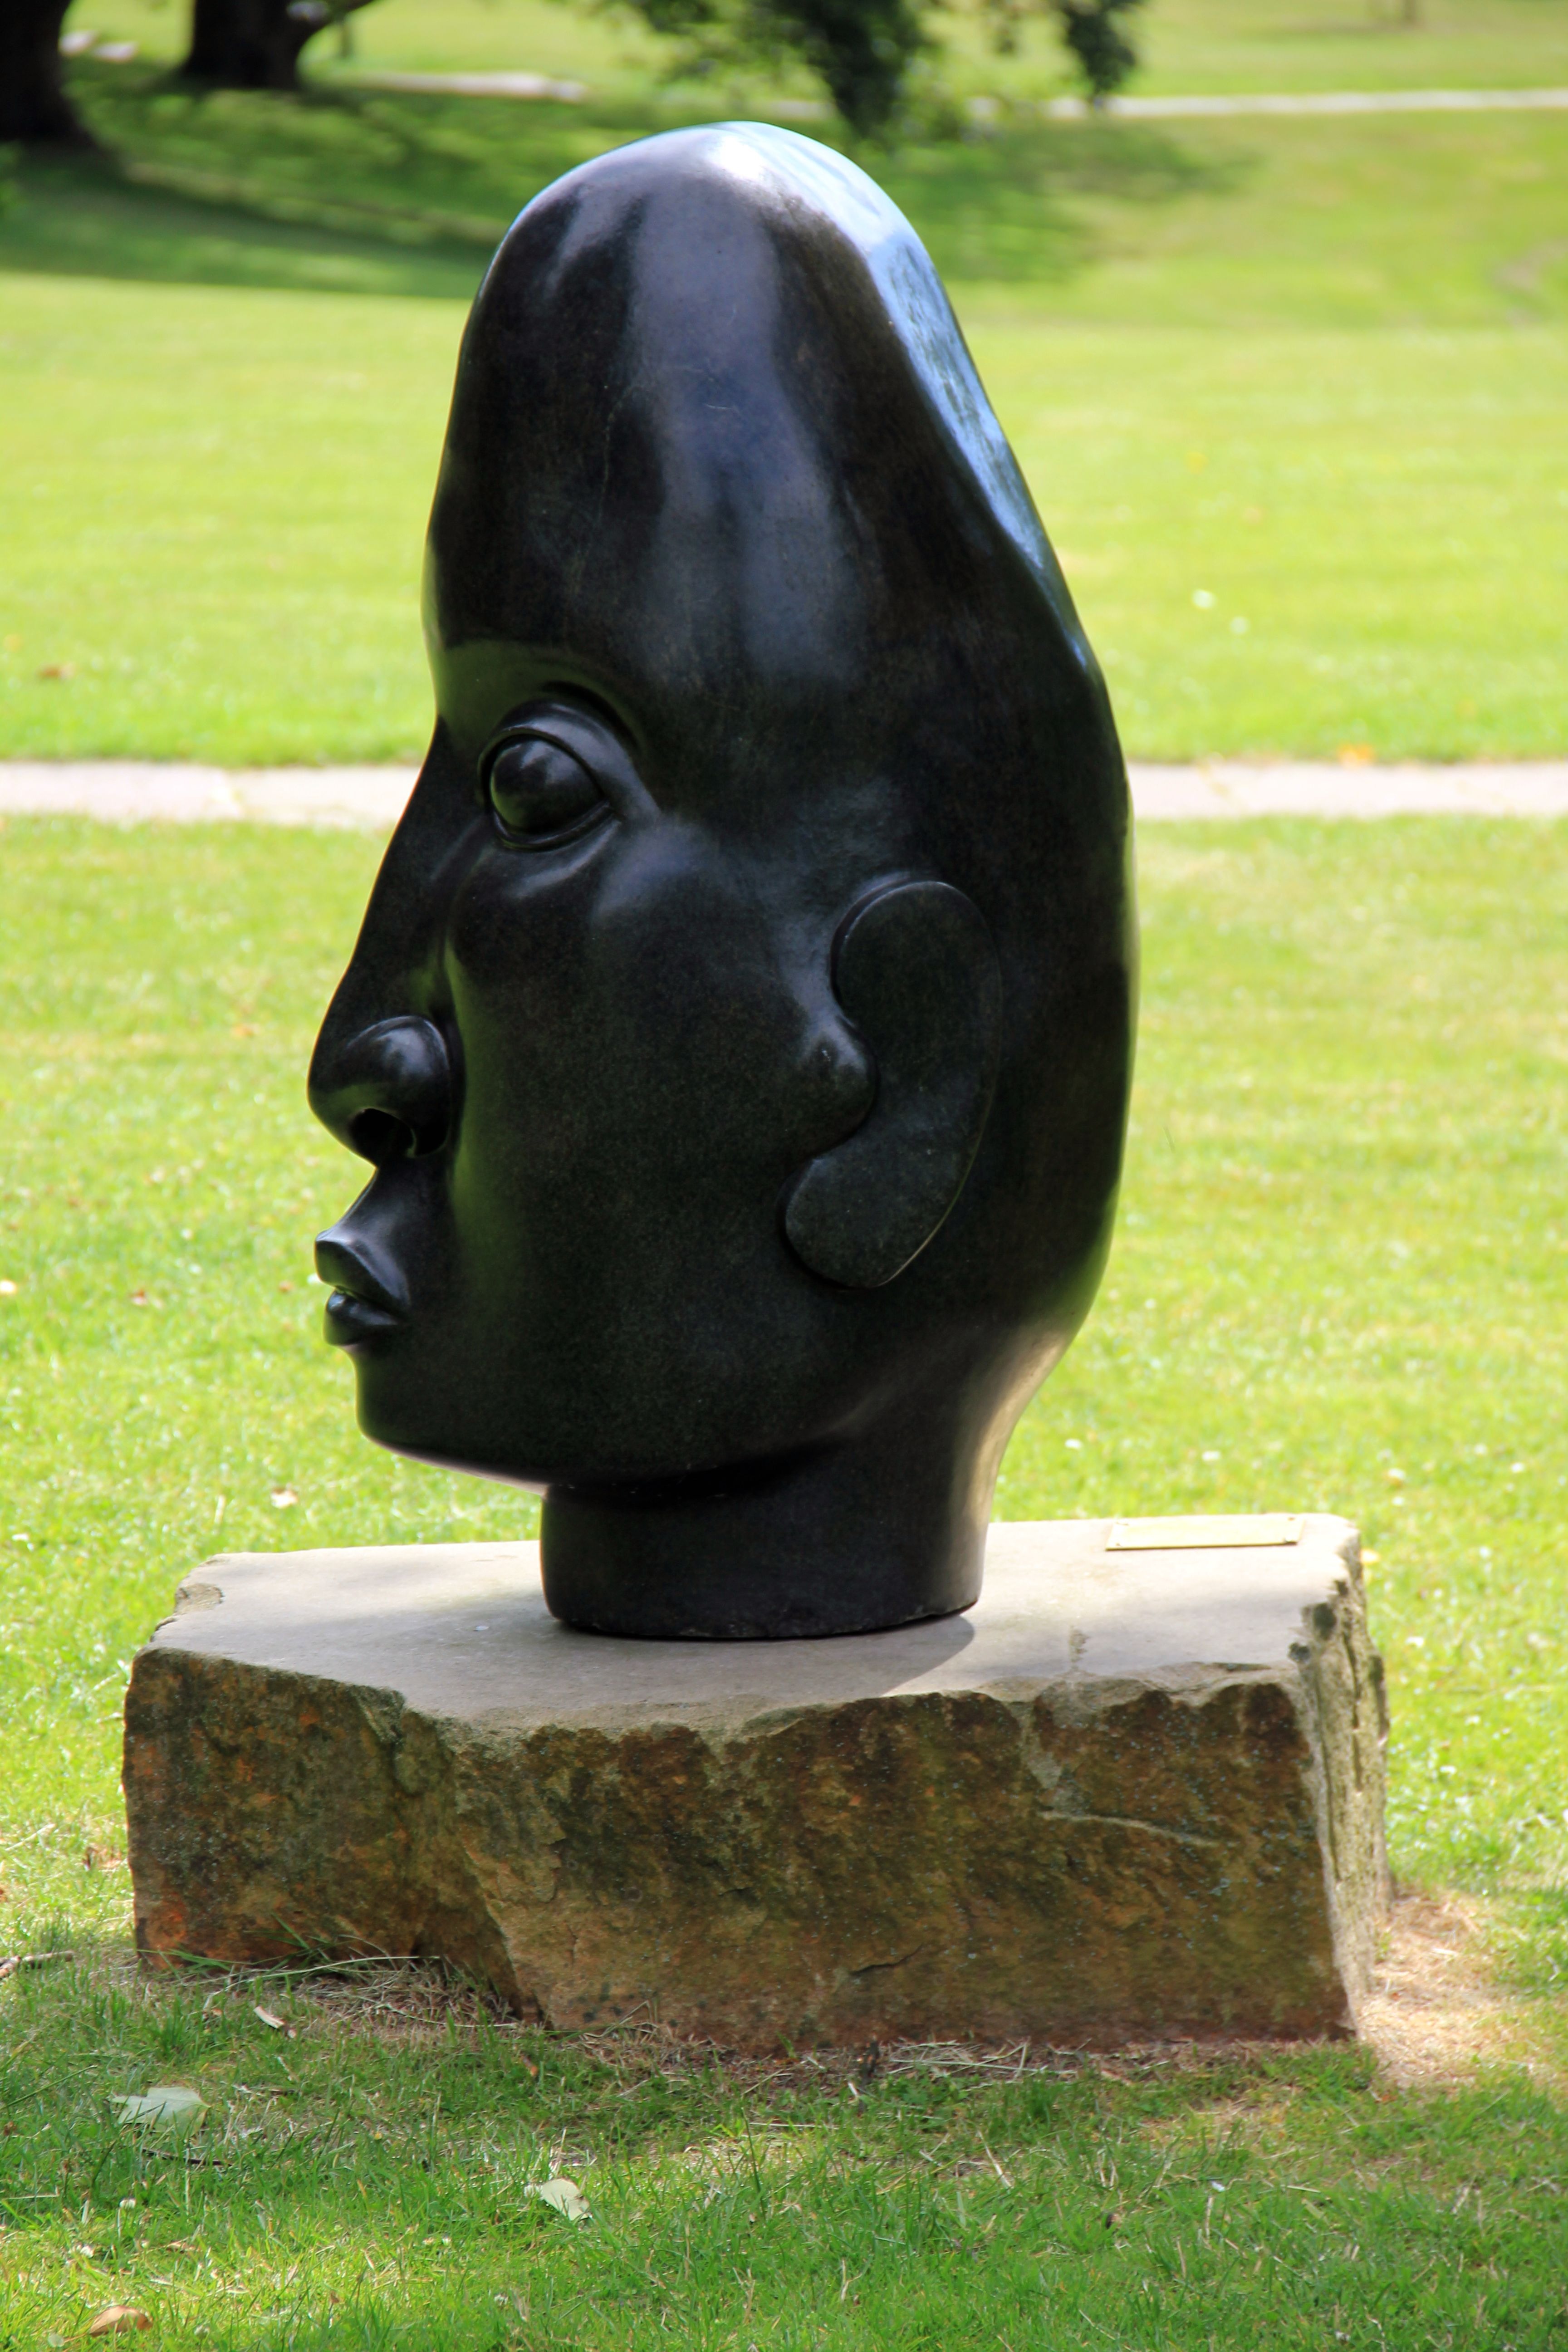
monument, statue, green, face, sculpture, art, head, carving